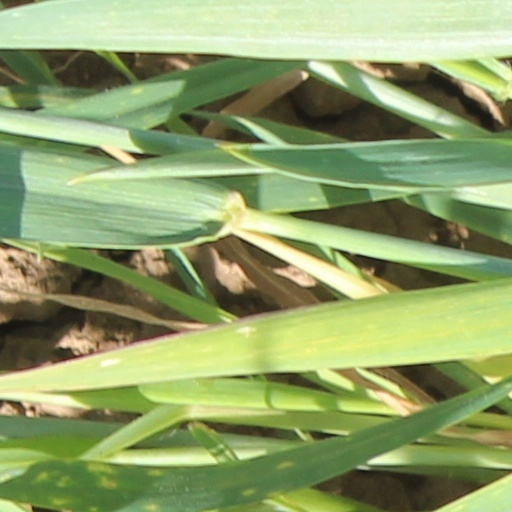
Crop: wheat